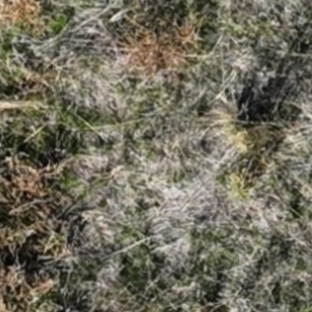
Month: october